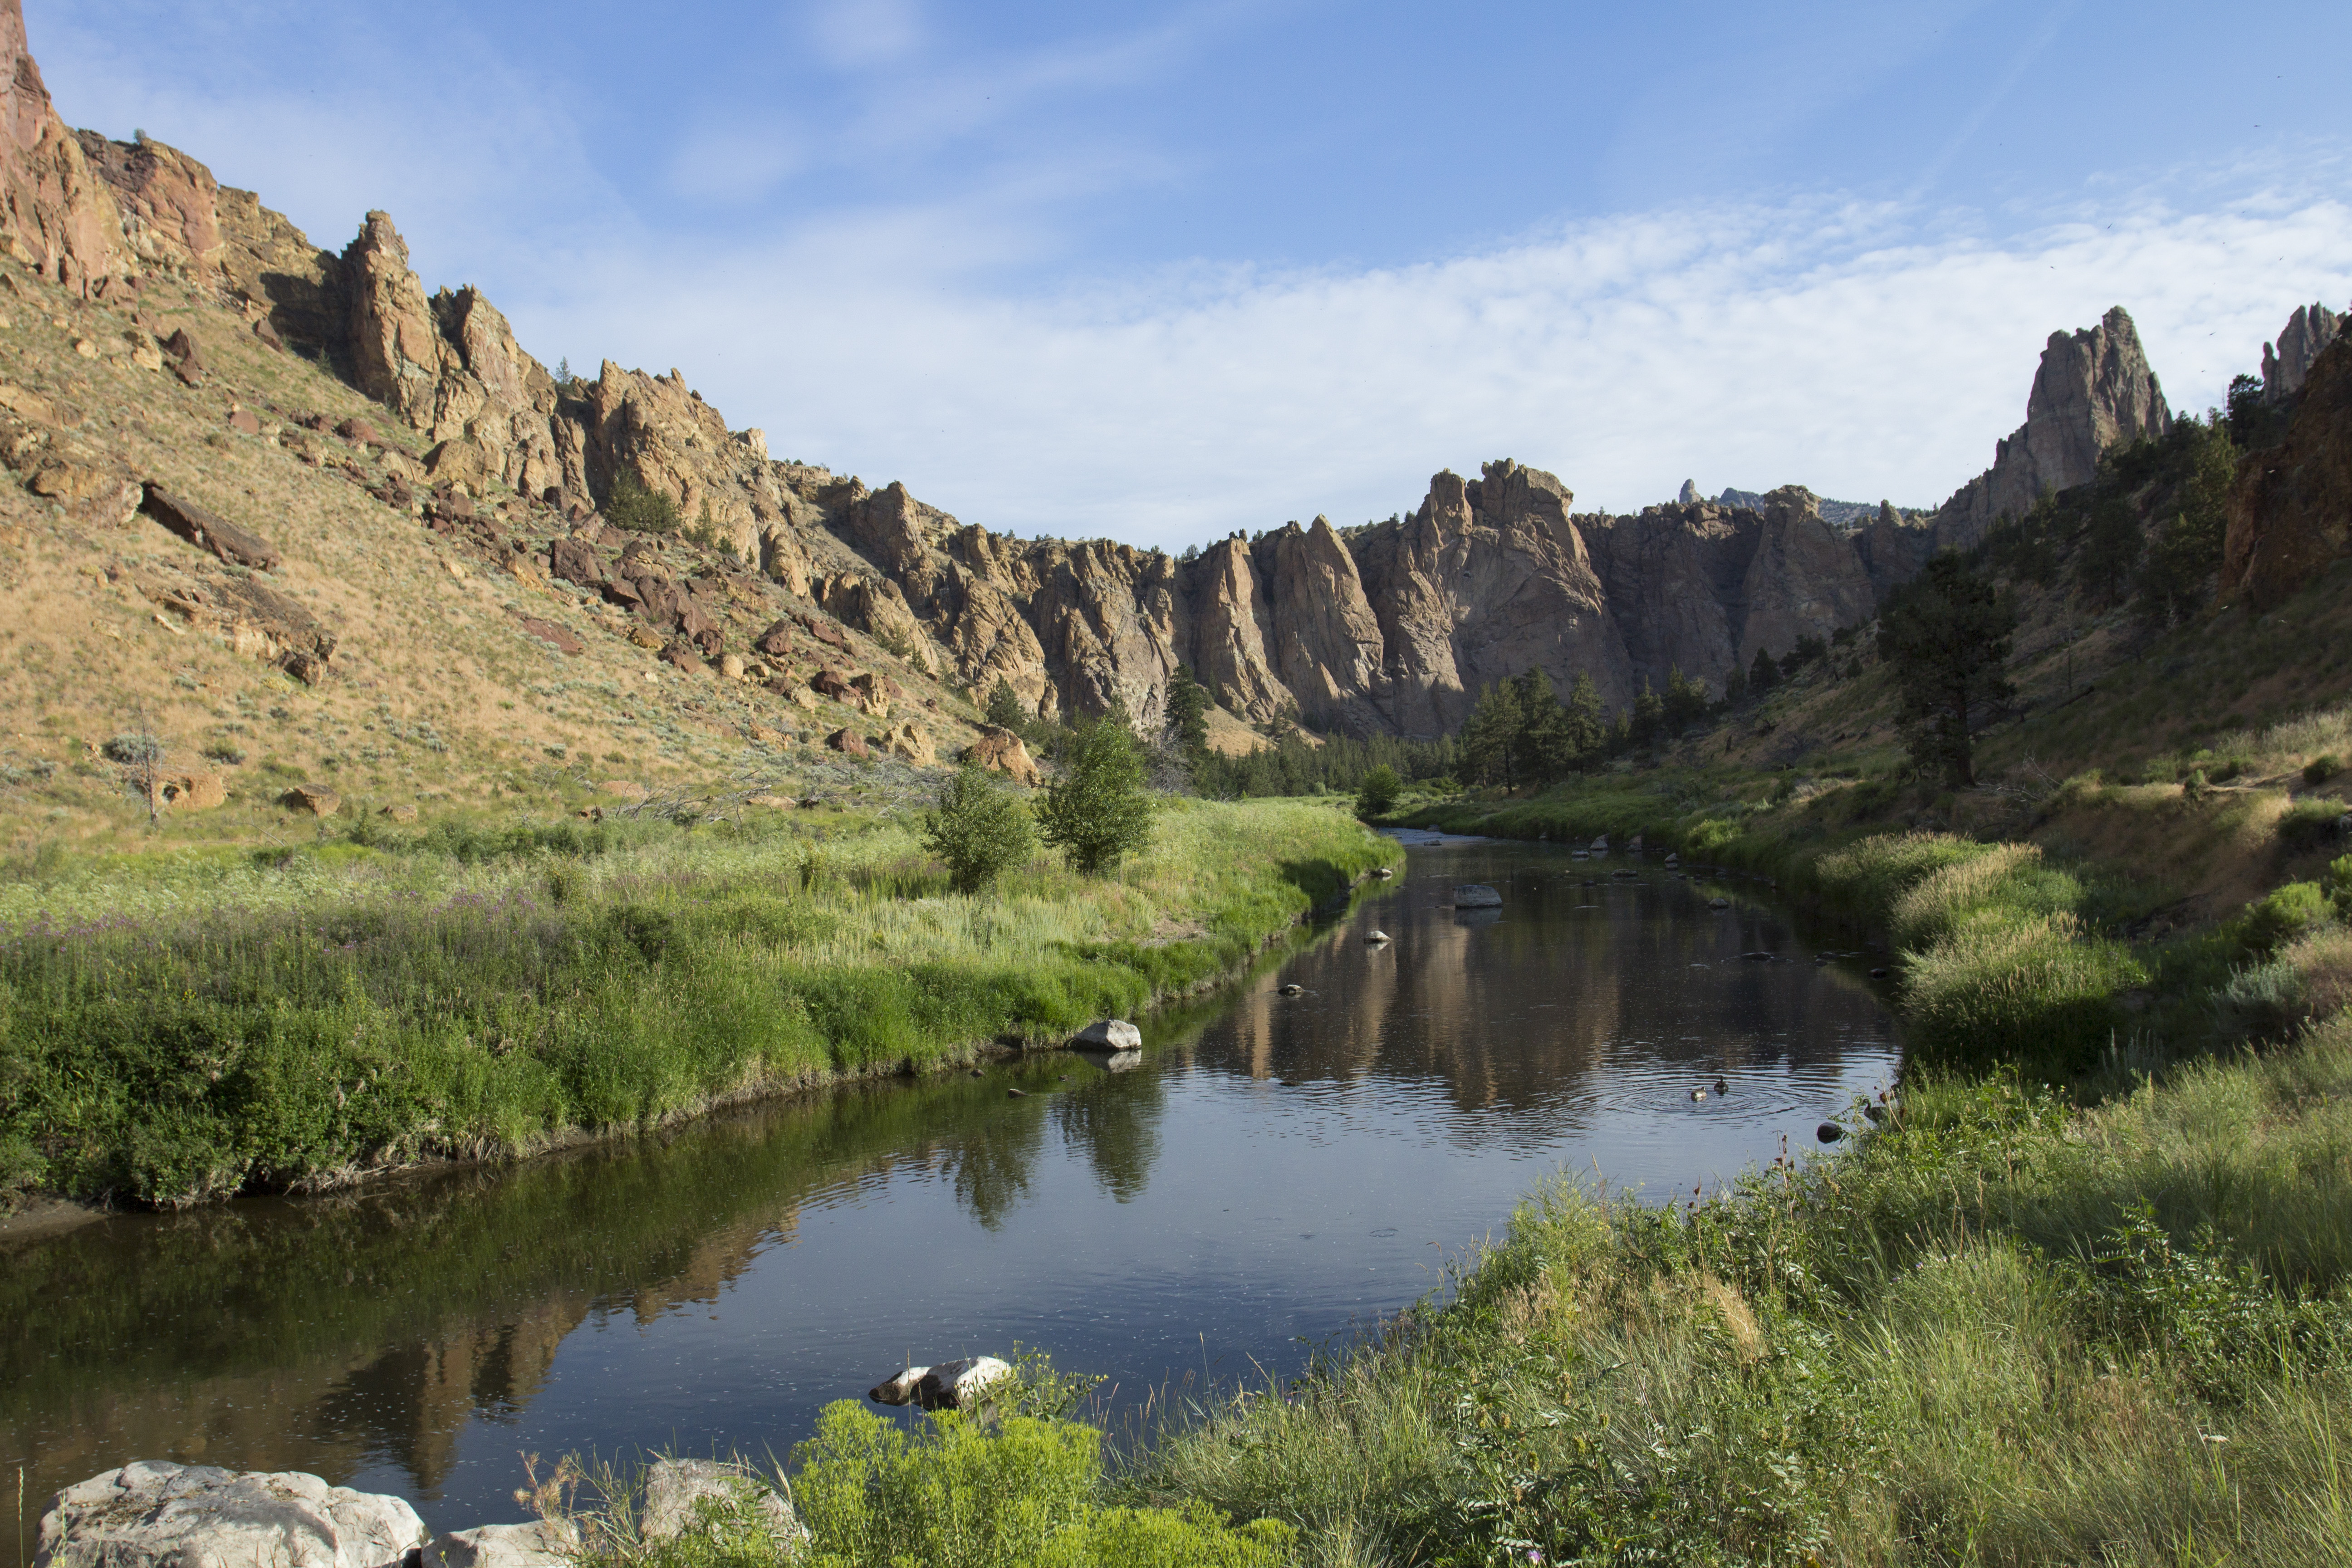
natural landscape, body of water, nature, mountainous landforms, wilderness, reflection, river, nature reserve, tarn, water, mountain, water resources, bank, watercourse, lake, rock, biome, badlands, national park, valley, tree, geology, riparian zone, wadi, formation, canyon, landscape, terrain, reservoir, cliff, hill, escarpment, plant community, mountain range, stream, pond, fell, ravine, state park, arroyo, outcrop, tourism